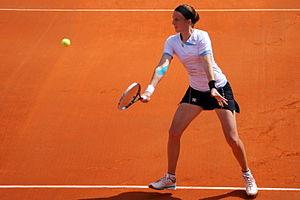
Kristina Barrois, Open ITF Cagnes_sur-Mer 2012
Kristina Barrois, née le 30 septembre 1981 à Ottweiler, est une joueuse de tennis allemande, professionnelle depuis 2005.